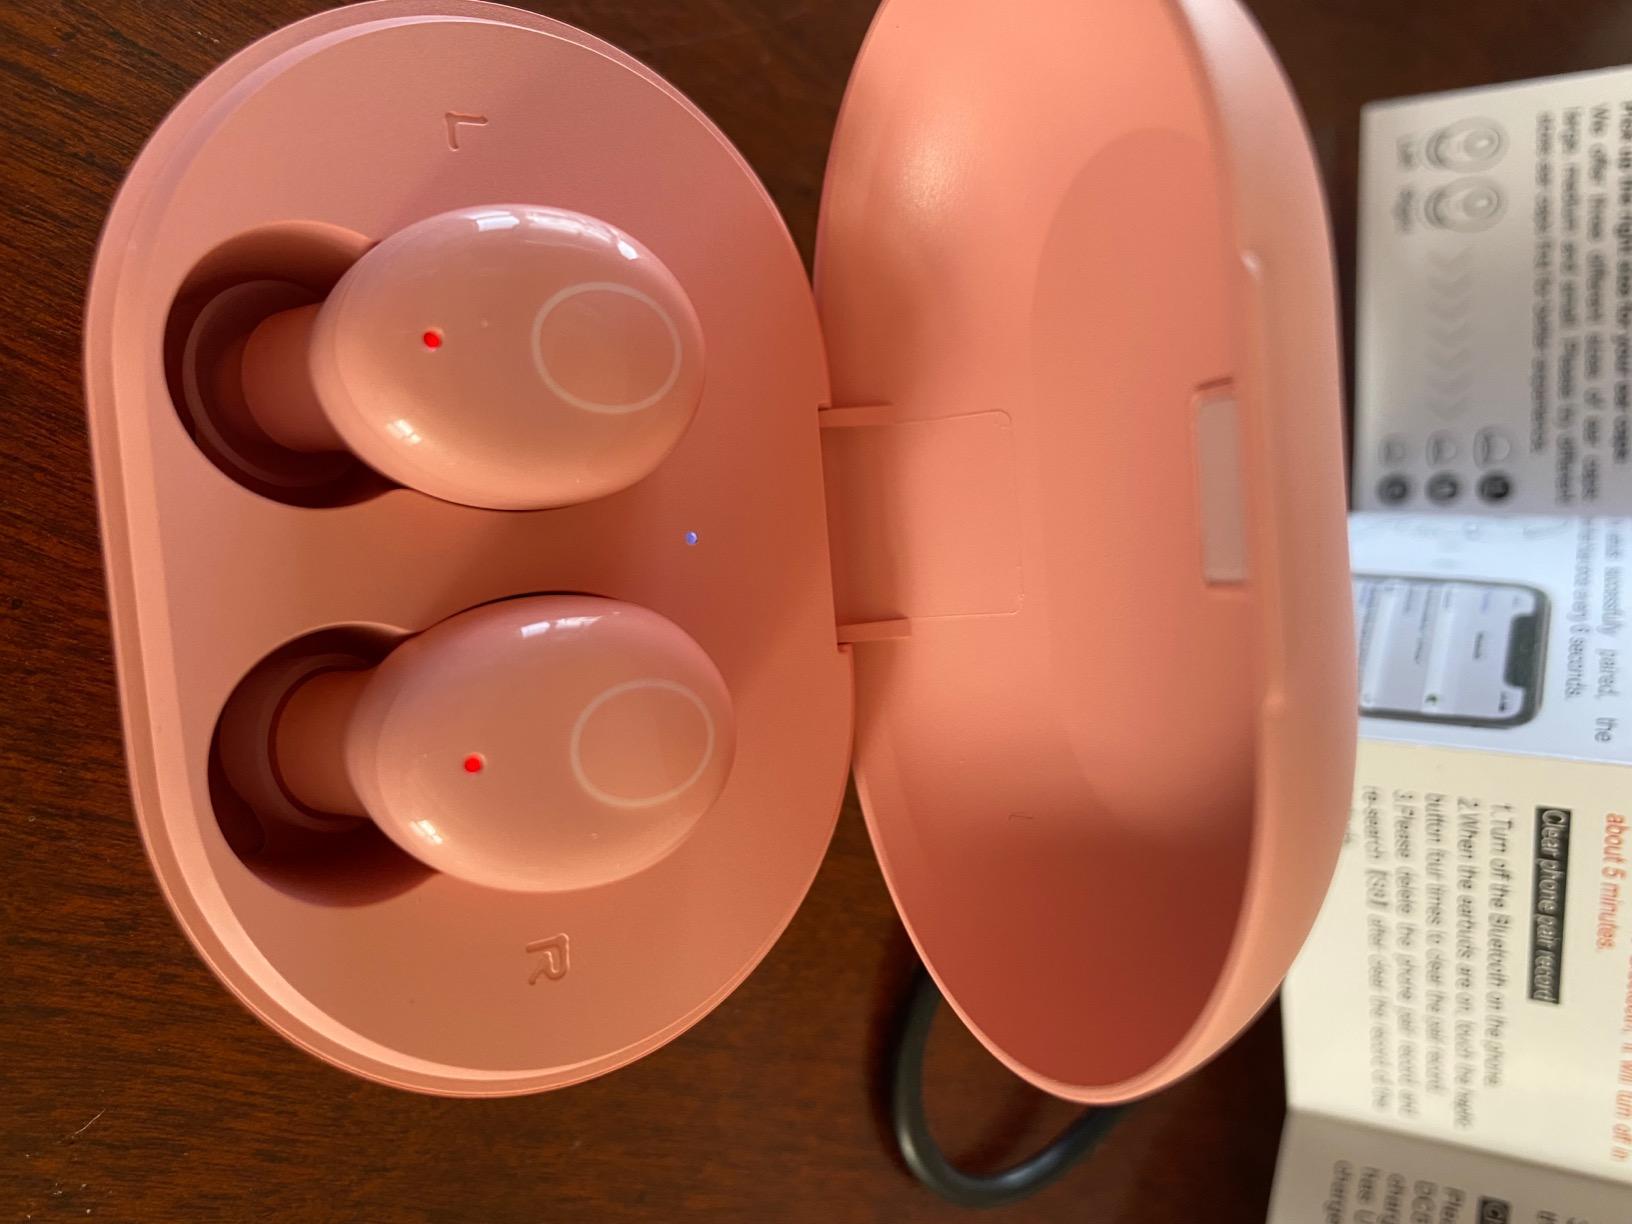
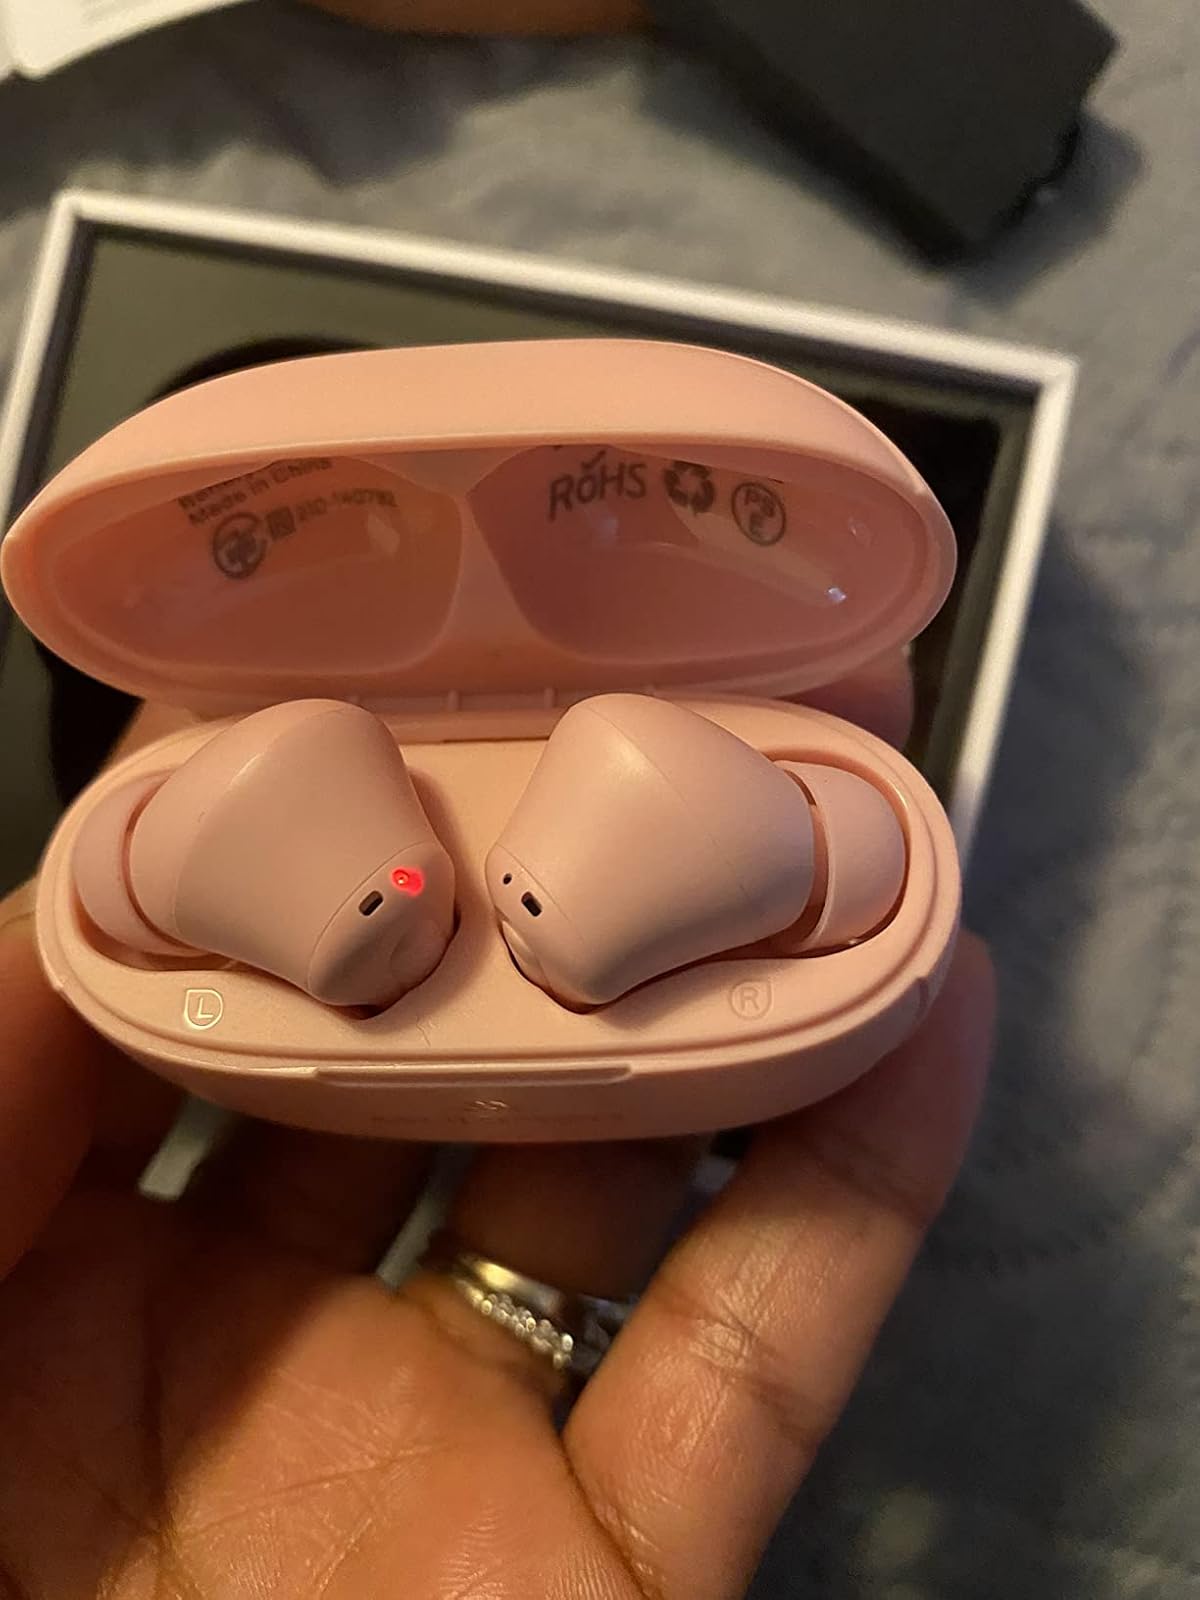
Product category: earbuds
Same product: no